History of Islam in southern Italy

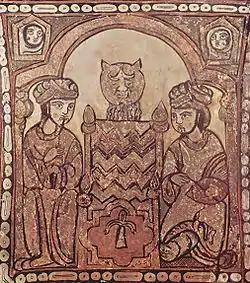
Arabic painting made for the Norman kings in the Palazzo dei Normanni, originally the emir's palace at Palermo

The history of Islam in Sicily and southern Italy began with Arab colonization in Sicily, at Mazara, which was captured in 827. The subsequent rule of Sicily and Malta started in the 10th century. The Emirate of Sicily lasted from 831 until 1061, and controlled the whole island by 965. Though Sicily was the primary Muslim stronghold in Italy, some temporary footholds, the most substantial of which was the port city of Bari (occupied from 847 until 871), were established on the mainland peninsula, especially in mainland southern Italy, though Arab raids, mainly those of Muhammad I ibn al-Aghlab, reached as far north as Naples, Rome and the northern region of Piedmont. The Arab raids were part of a larger struggle for power in Italy and Europe, with Christian Byzantine, Frankish, Norman and indigenous Italian forces also competing for control. Arabs were sometimes allied with various Christian factions against other factions.